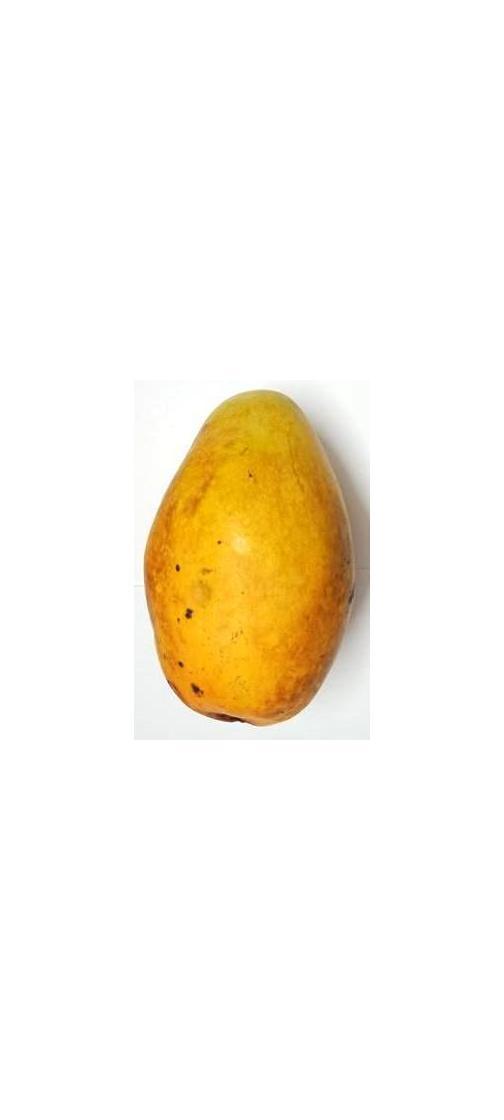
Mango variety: Bari-11